Mythology of Benjamin Banneker

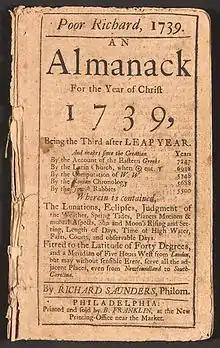
Title page of 1739 edition of Benjamin Franklin's "Poor Richard's Almanack"

In 1919, Carter Woodson wrote in the second edition of his book, "The Education of the Negro Prior to 1861", that Banneker had "made in 1770 the first clock manufactured in the United States, thereby attracting the attention of the scientific world". In 1921, Benjamin Griffith Brawley, who had earlier worked at Howard University and had served as the first dean of Morehouse College, authored a book entitled "A Social History of the American Negro". Repeating Kelly Miller's claim, Brawley's book stated that Banneker had in 1770 "constructed the first clock striking the hours that was made in America."